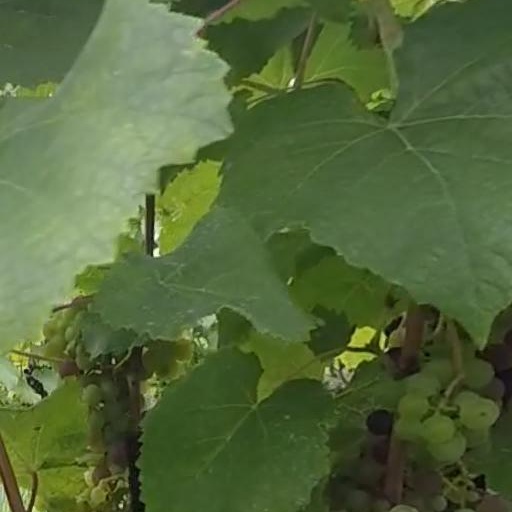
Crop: grape